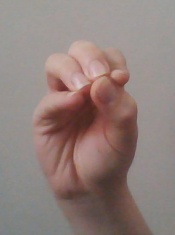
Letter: ha